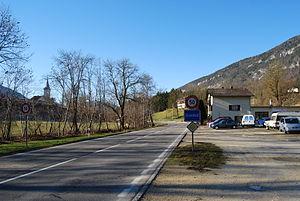
Grandval est une commune suisse du canton de Berne, située dans l'arrondissement administratif du Jura bernois.